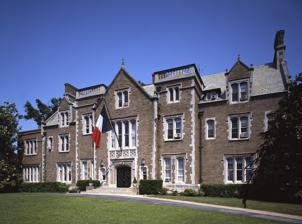
Building: French ambassador's residence in Washington, D.C.
Country: United States of America
Year built: 1910
United States historic place The French Ambassador's residence U.S. Historic district Contributing property Location 2221 Kalorama Road, NW Washington, D.C. Coordinates 38°55′5.556″N 77°3′2.574″W / 38.91821000°N 77.05071500°W / 38.91821000; -77.05071500 Built 1910 ; 115 years ago ( 1910 ) Architect Jules Henri de Sibour Architectural style Tudor Revival Part of Sheridan-Kalorama Historic District ( ID89001743 ) Added to NRHP 1989 The French ambassador's residence in Washington, D.C. is located at 2221 Kalorama Road, N.W., in the Kalorama neighborhood of Northwest Washington, D.C. History The residence, built in 1910, was designed by the French-born American architect Jules Henri de Sibour for William Watson Lawrence (1859-1916), a paint and white lead manufacturer. It was later the home of the mining millionaire John Hays Hammond . The mansion was purchased by the French government in 1936, and served as the French chancery (embassy building) until 1985, when the current chancery in northwest Washington was completed on Reservoir Road. The completion of the Reservoir Road embassy allowed the 400 employees of the French diplomatic mission at the time to work in a single location, rather than at the ten different offices scattered around Washington, where French diplomats had previously worked. In 1941, the French government purchased additional lots of land overlooking Kalorama Circle, bringing the total size of the property to 3.6 acres (1.5 ha). In 2017, however, the French government sold an empty tract of 0.58 acres (0.23 ha) of the property. The sale brought the total size of the property to about 3 acres (1.2 ha), which is still the largest tract of land in Kalorama. In February 2015, the manor house reopened after undergoing a $4.5 million, two-year renovation and restoration. During the renovation, Ambassador Gérard Araud , lived in a house in Foxhall Road . On Bastille Day 2021, a replica of the Statue of Liberty that used to reside at the Musée des Arts et Métiers in Paris was installed and dedicated on the grounds of the residence. Description and use It is the largest single-family home in the Kalorama neighborhood; a 1980 guidebook published by Smithsonian Institution Press describes the home's setting as "a dramatic and beautiful site high above Rock Creek ." Constructed of brick and limestone , the mansion house is described in National Register of Historic Places papers as an "imposing structure" with irregular massing , with its most prominent feature being a "dominant entry bay with large gables is anchored by two flanking square towers, each capped by a stone balustrade ." Its architectural style has been variously described as Tudor Revival Jacobean Revival , and French Eclectic. In 2015, the estimated value of the property was $25–30 million. The home is 27,000 square feet (2,500 m 2 ) in size and has 19 bedrooms. Known for its elegant parties, the home features art and decoration in both formal/traditional styles and modern styles. The main floor features several large reception rooms, including a dining room, an Empire Salon in the formal style, a "Winter Salon" in the modern style, and the Salon des Boiseries (paneled room) and, to the rear of the building, a terrace . The main floor also includes a huge entrance hall and grand staircase. Three guest rooms and the ambassador's private apartment are on the floor above; additional guest rooms are on the topmost floor. The art includes pieces borrowed from Versailles and the Louvre . Works are mostly by French artists such as Pierre Bonnard , but also by non-French artists such as Igor Mitoraj . The residents hosts some 10,000 people annually for receptions, cocktails, cultural events, and other occasions. It is designated as one of many contributing properties to the Sheridan-Kalorama Historic District , a historic district roughly bounded by Connecticut Avenue , N.W., Florida Avenue , N.W., 22nd Street, N.W., P Street, N.W., and Rock Creek. The district was listed on the National Register of Historic Places in 1989. References